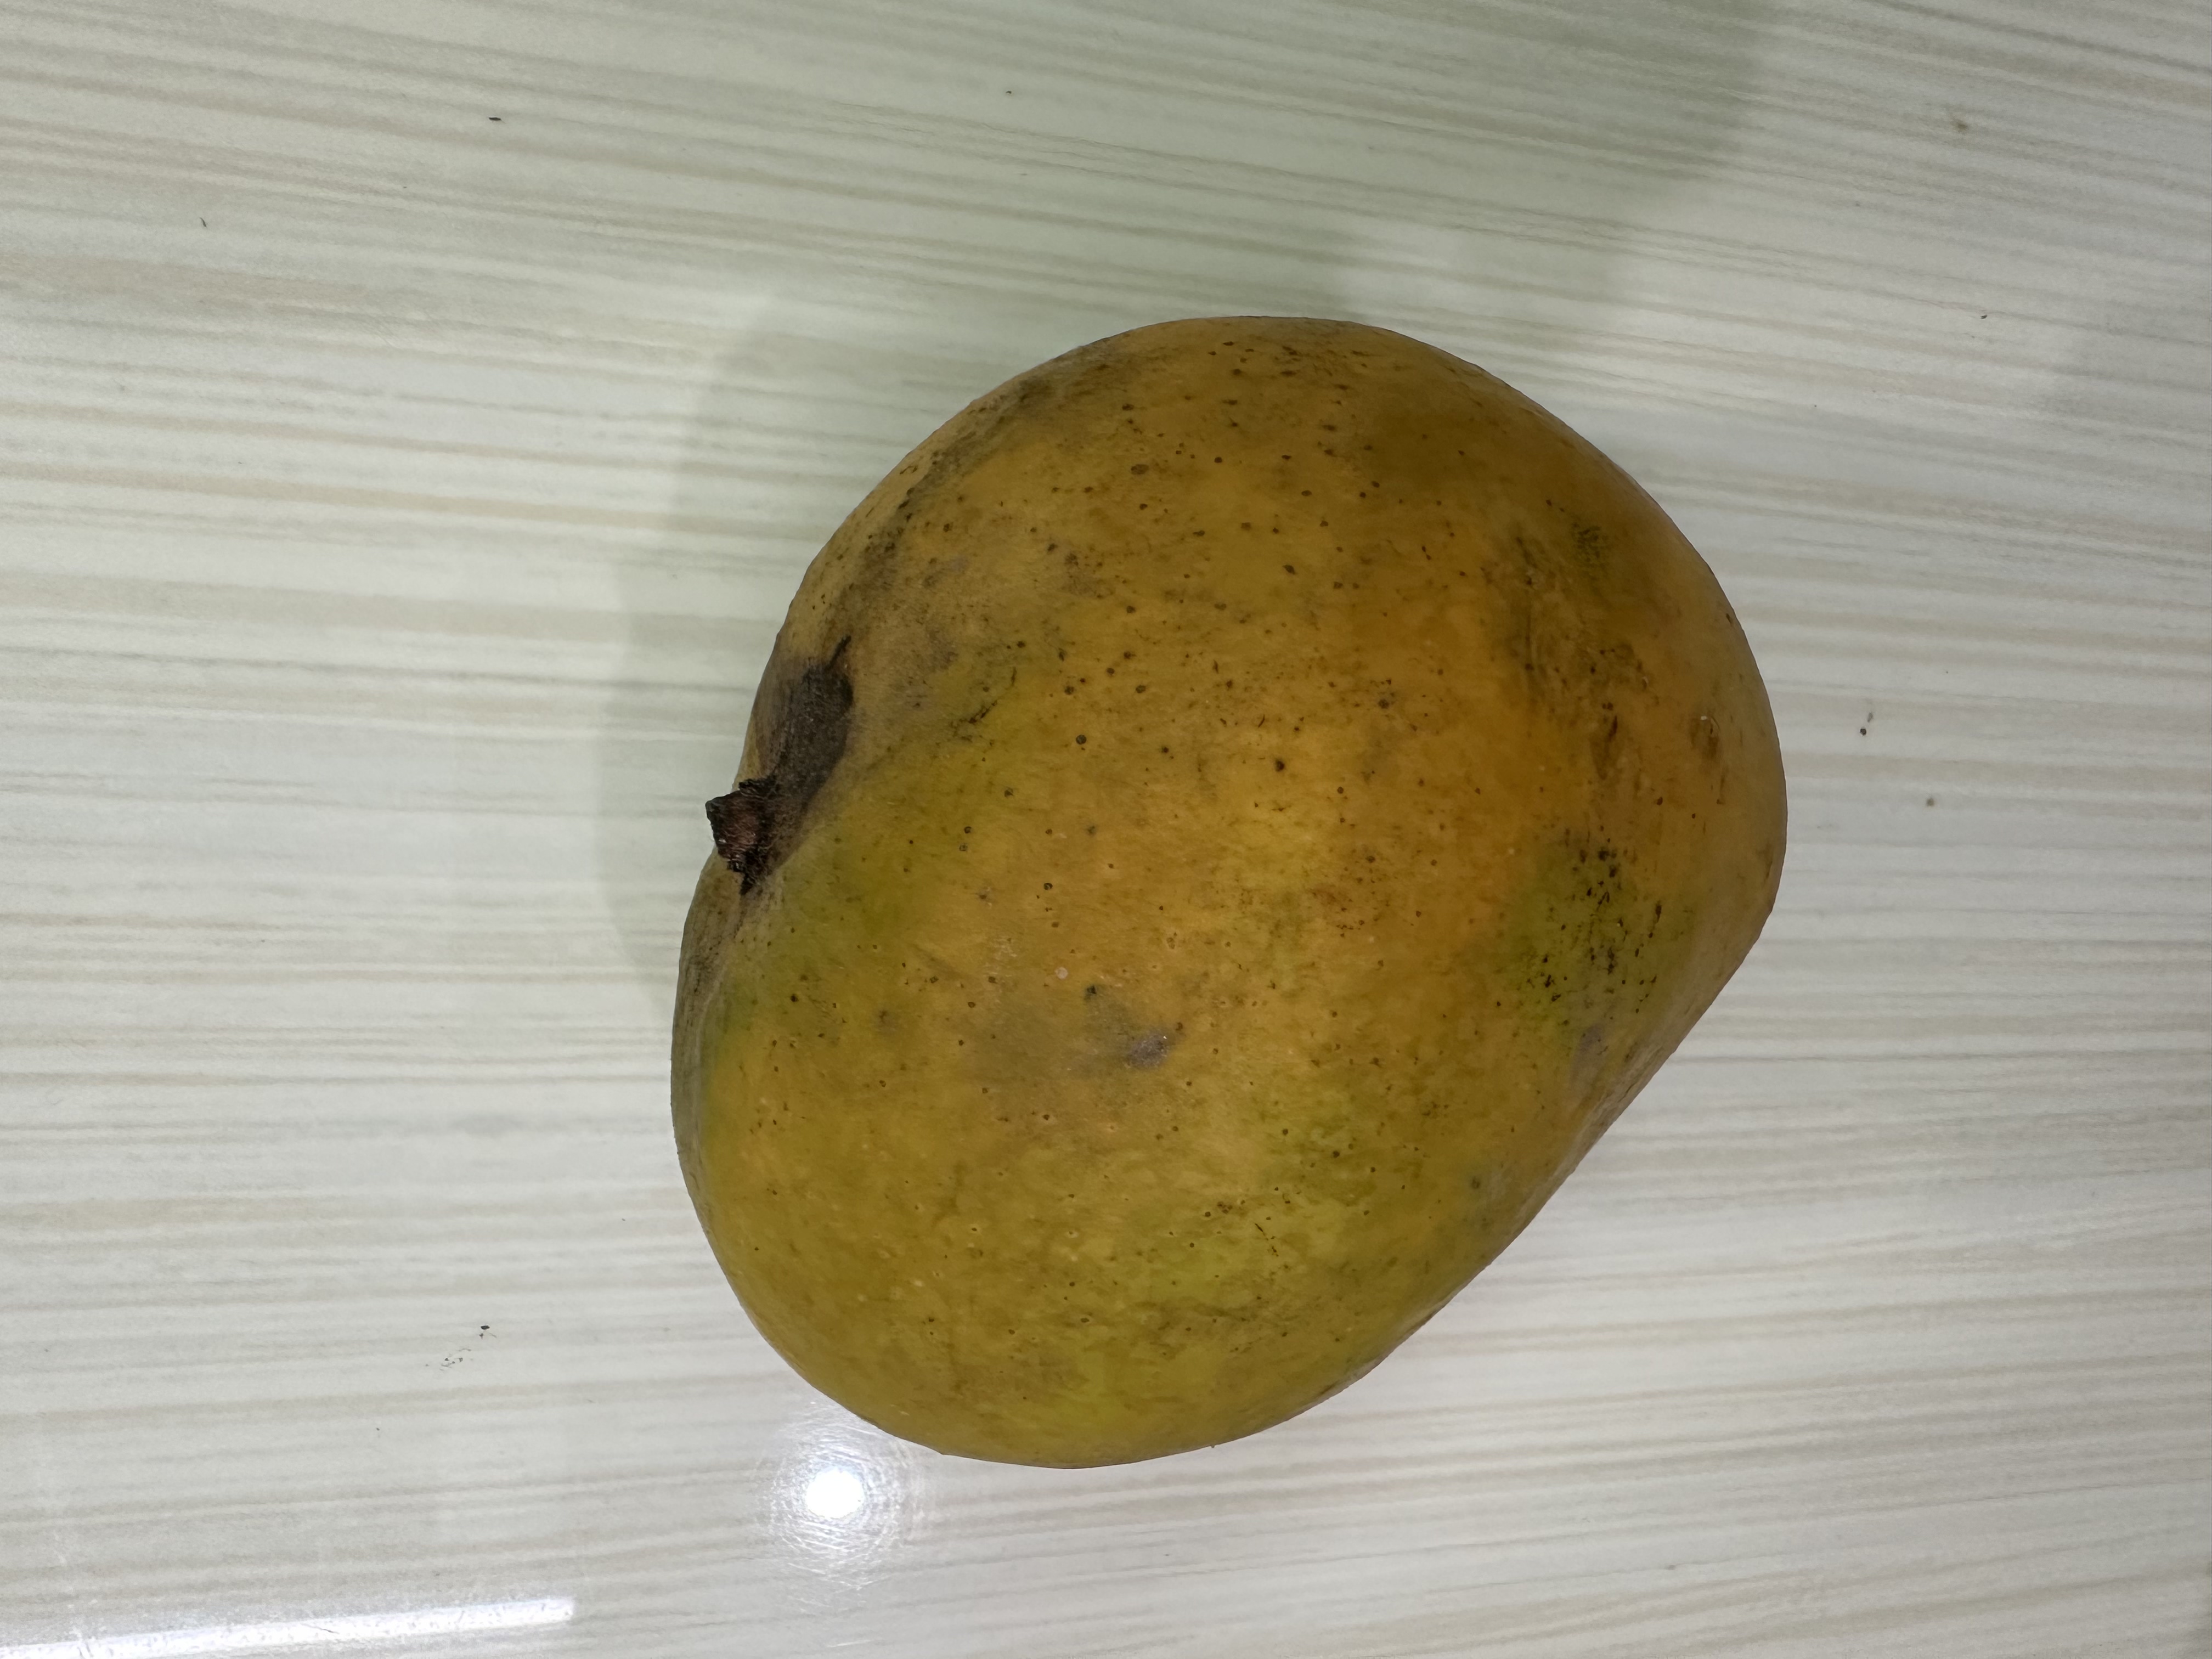
Mango variety: Bari-4